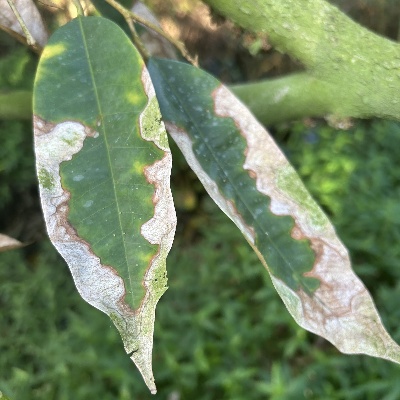
Label: Leaf_Colletotrichum